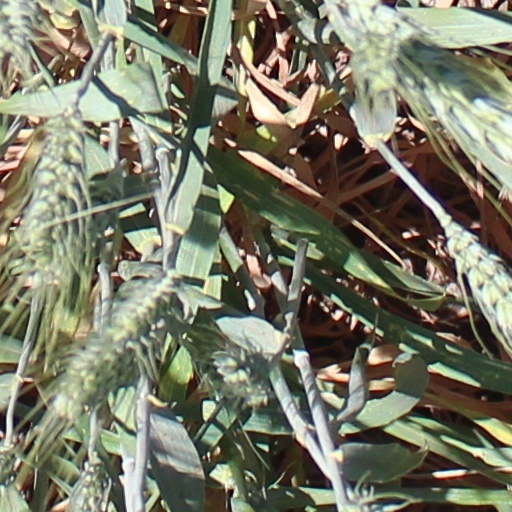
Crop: wheat